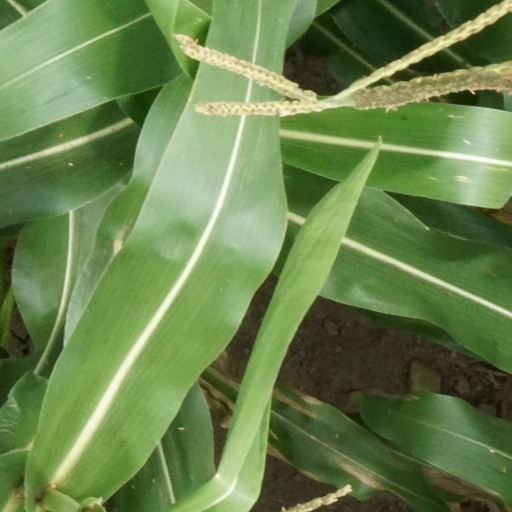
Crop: maize; corn